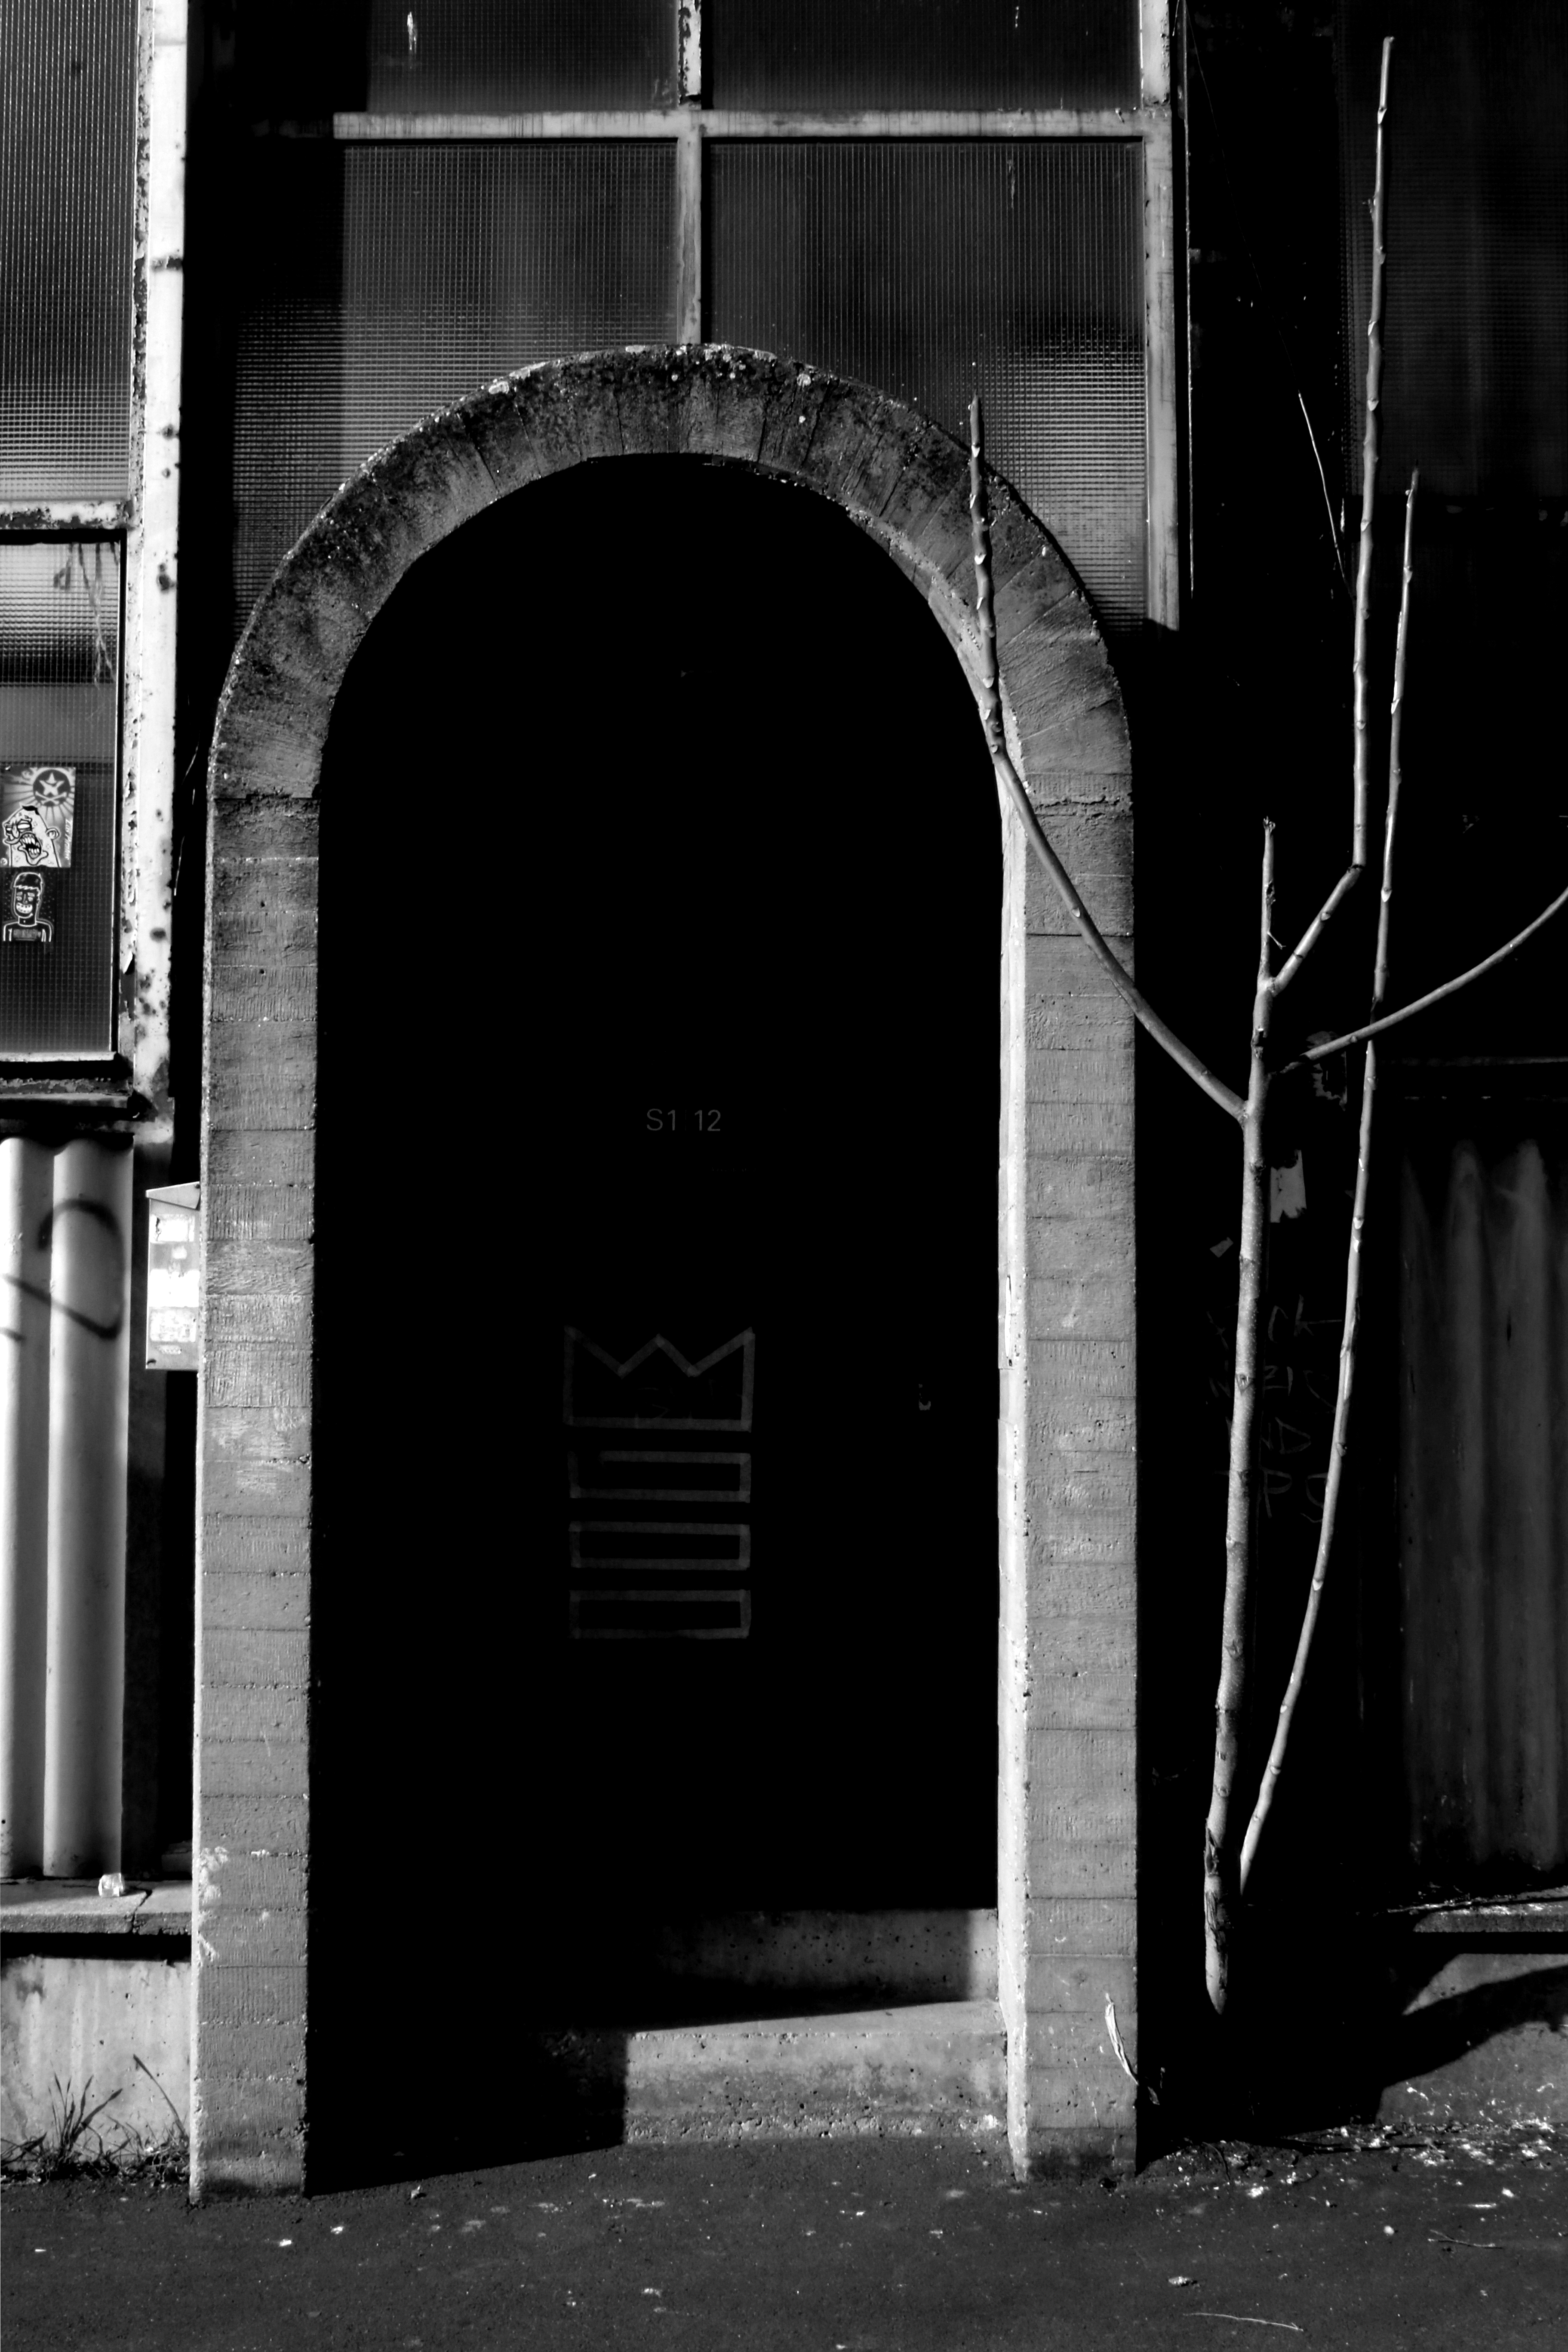
light, black and white, architecture, road, white, street, photography, alley, arch, darkness, black, monochrome, lighting, bw, blackandwhite, blackwhite, infrastructure, alemania, allemagne, sw, schwarzweiss, schwarzweis, germania, schwarzweissfotografie, schwarzweisfotografie, monochrome photography, film noir